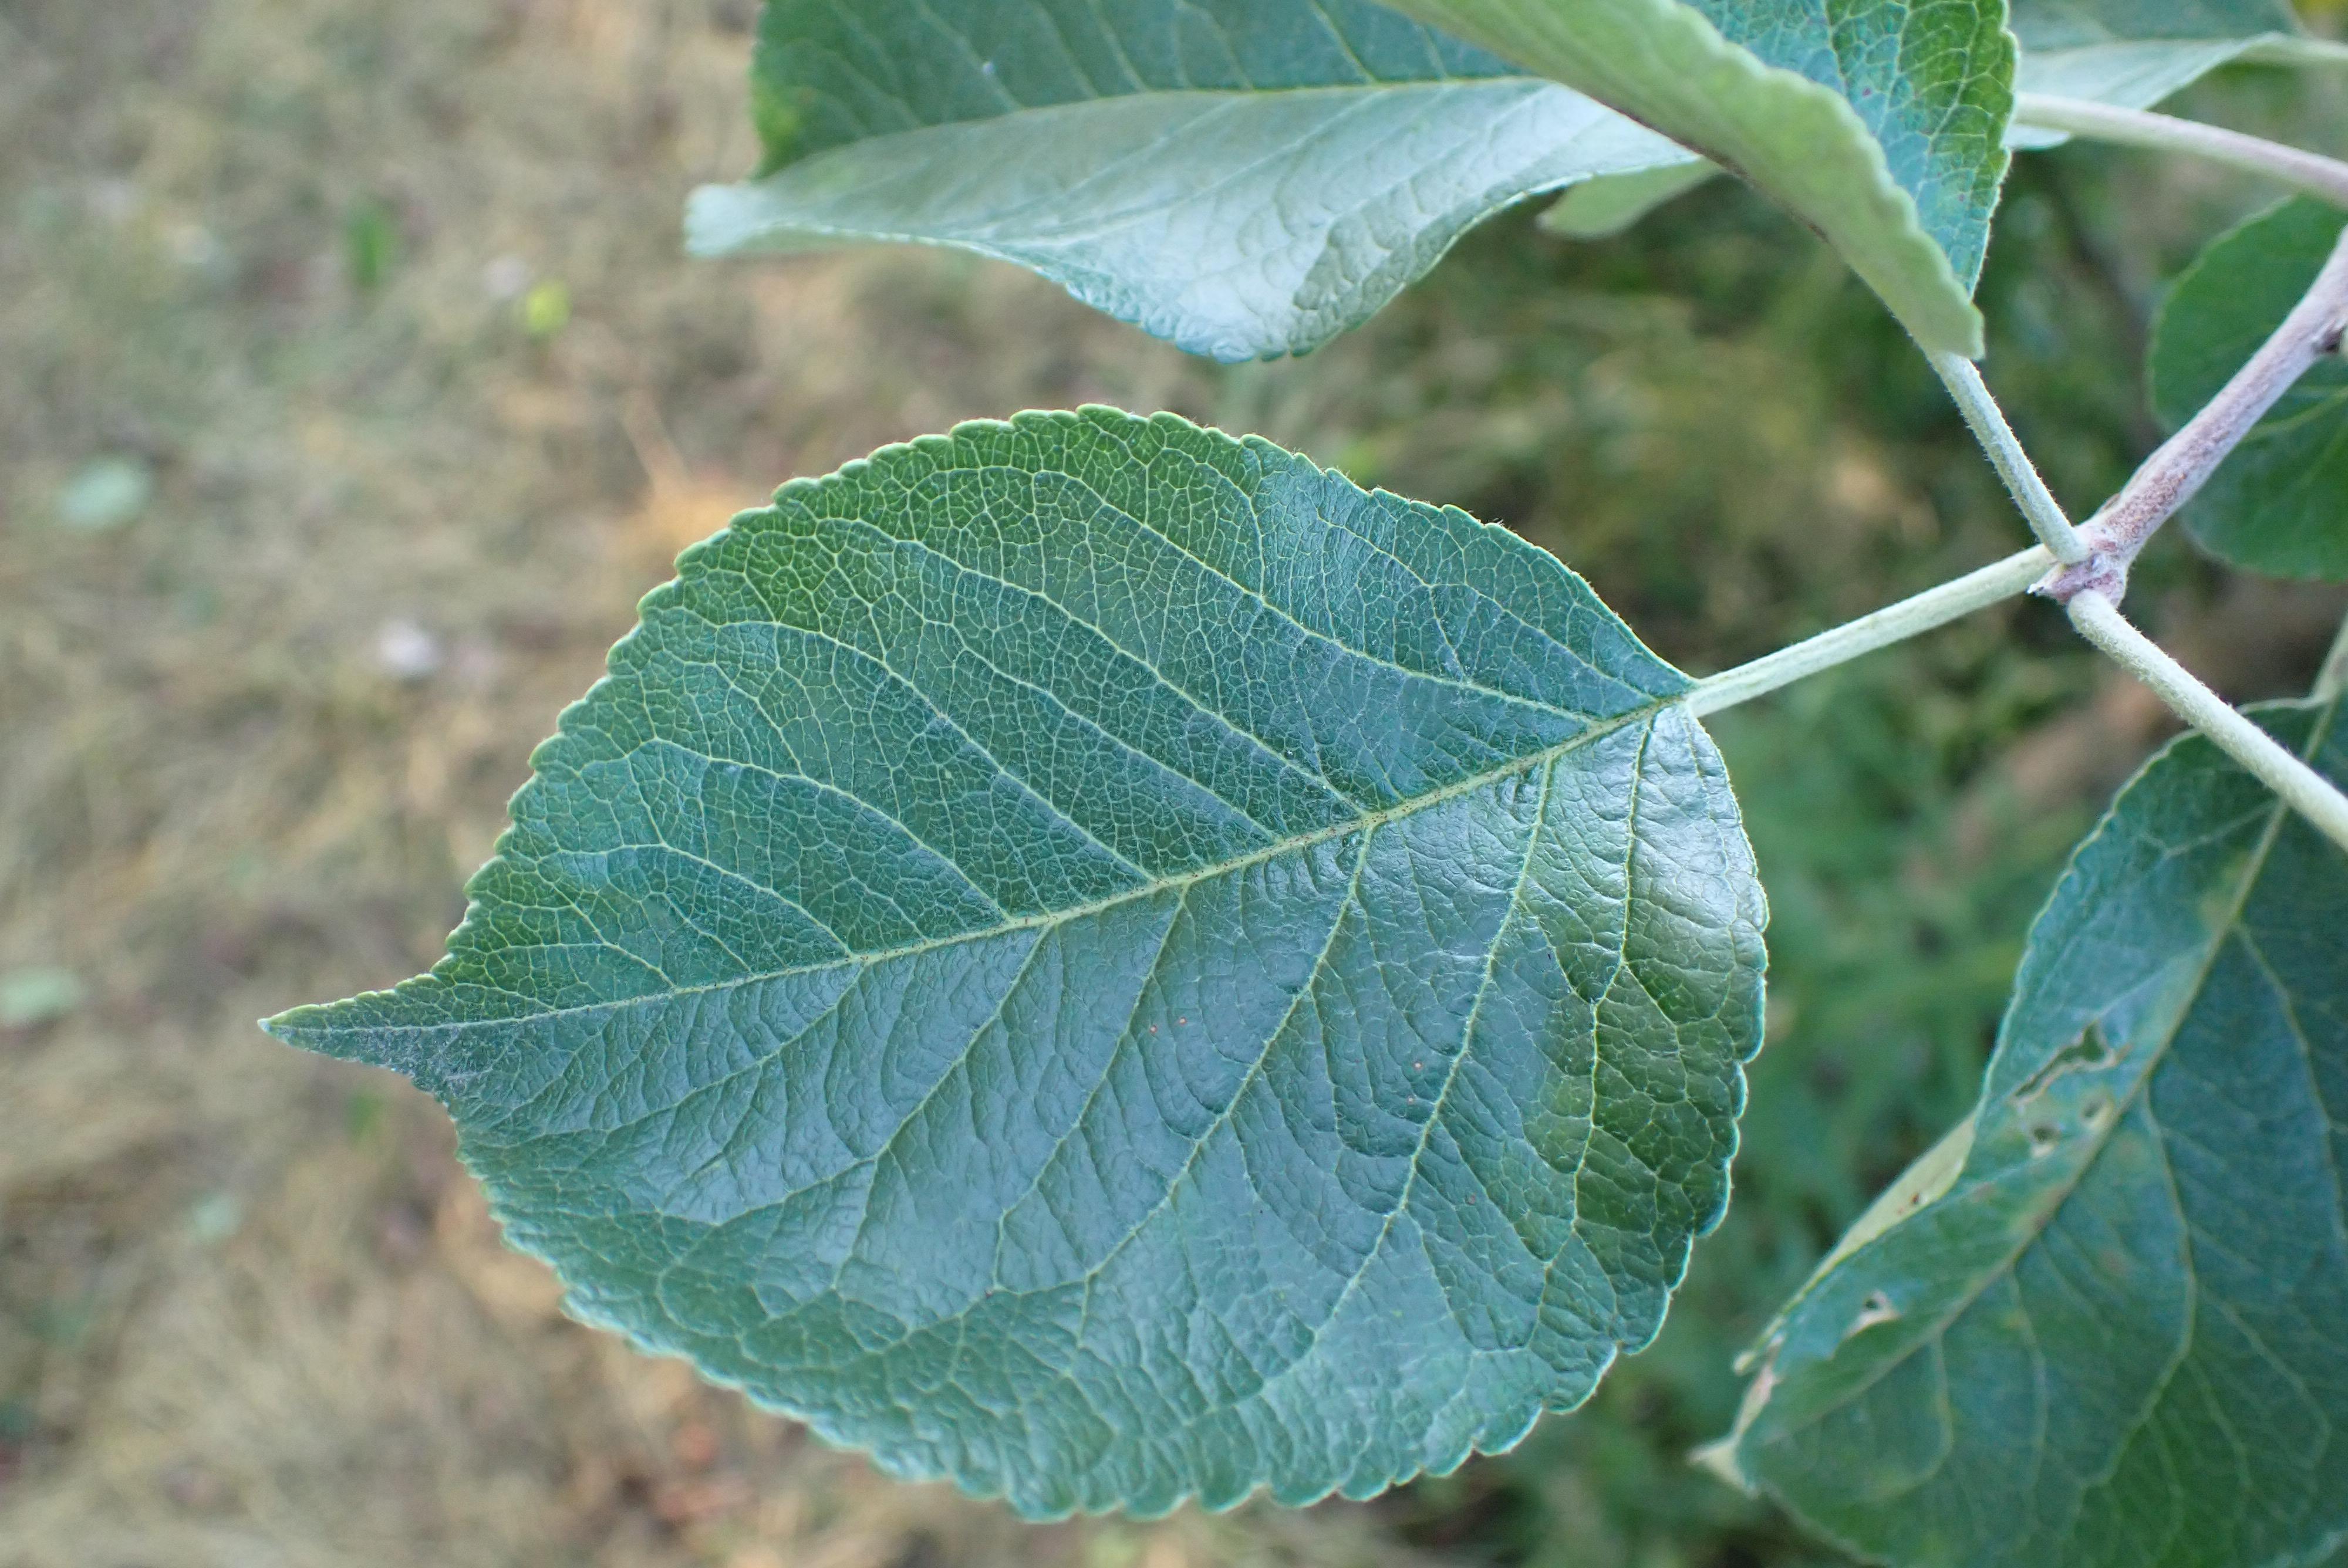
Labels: healthy